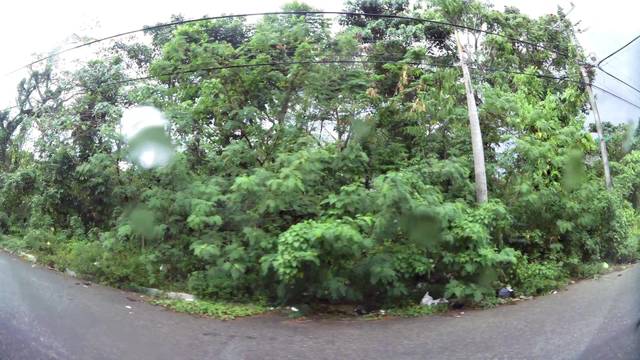
Region: Dominican Republic
Coordinates: 18.514, -69.944